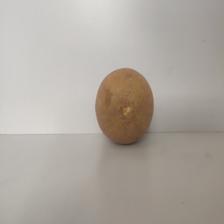
Size: Large